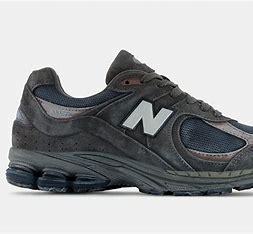
Brand: New
Model: Balance 2002R